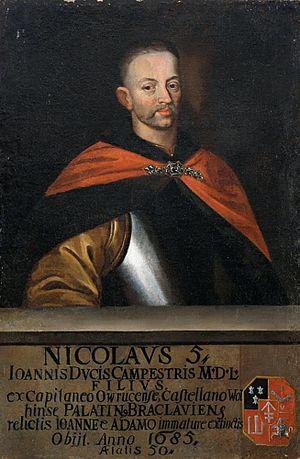
Mikołaj Leon Sapieha né en 1644 – mort le 10 juin 1685, membre de la noble famille Sapieha, voïvode de Bracław